Wellesley College Botanic Gardens

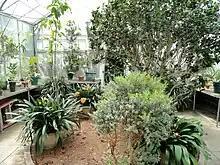
Seasonal Display House in the Margaret C. Ferguson Greenhouses

The Global Flora Conservatory at the Margaret C. Ferguson Greenhouses was named after Margaret Clay Ferguson, a pre-eminent botanist and member of the Wellesley College faculty in the first half of the 20th century. With its highlight on plant form, Global Flora Conservatory carries Margaret Ferguson's vision of "laboratories under glass" into the 21st century. It is a showcase of living beauty highlighting plant form, as well as a new node for interdisciplinary science research and teaching, and an innovative example of sustainable design. In 2017, the Global Flora project won a LafargeHolcim bronze medal, a prestigious international award in sustainable design. The original Ferguson Greenhouses were demolished in 2018 to make way for the Global Flora Conservatory.